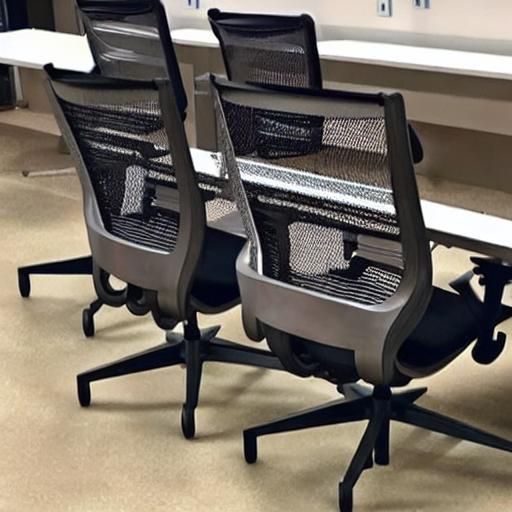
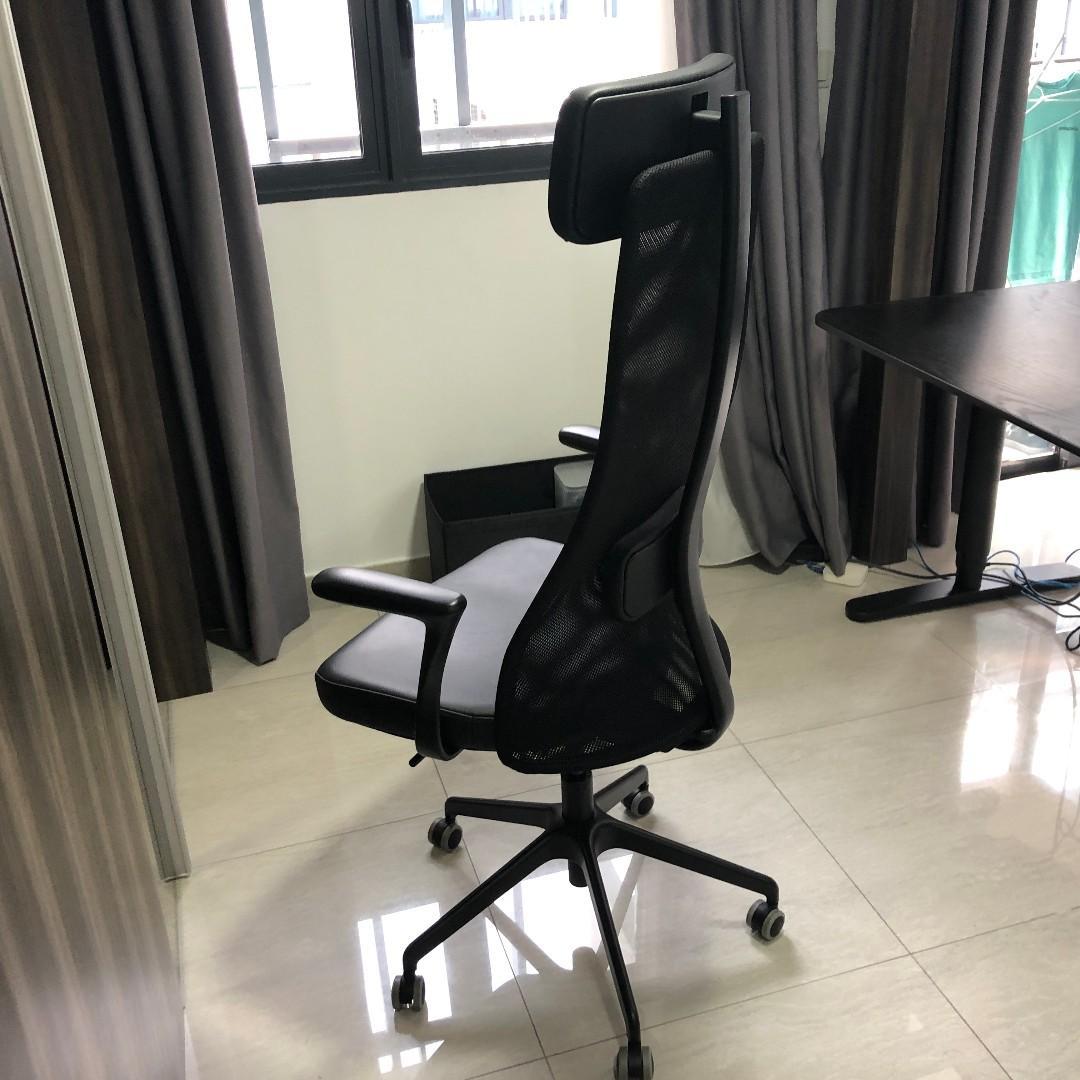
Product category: items_chair
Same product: no